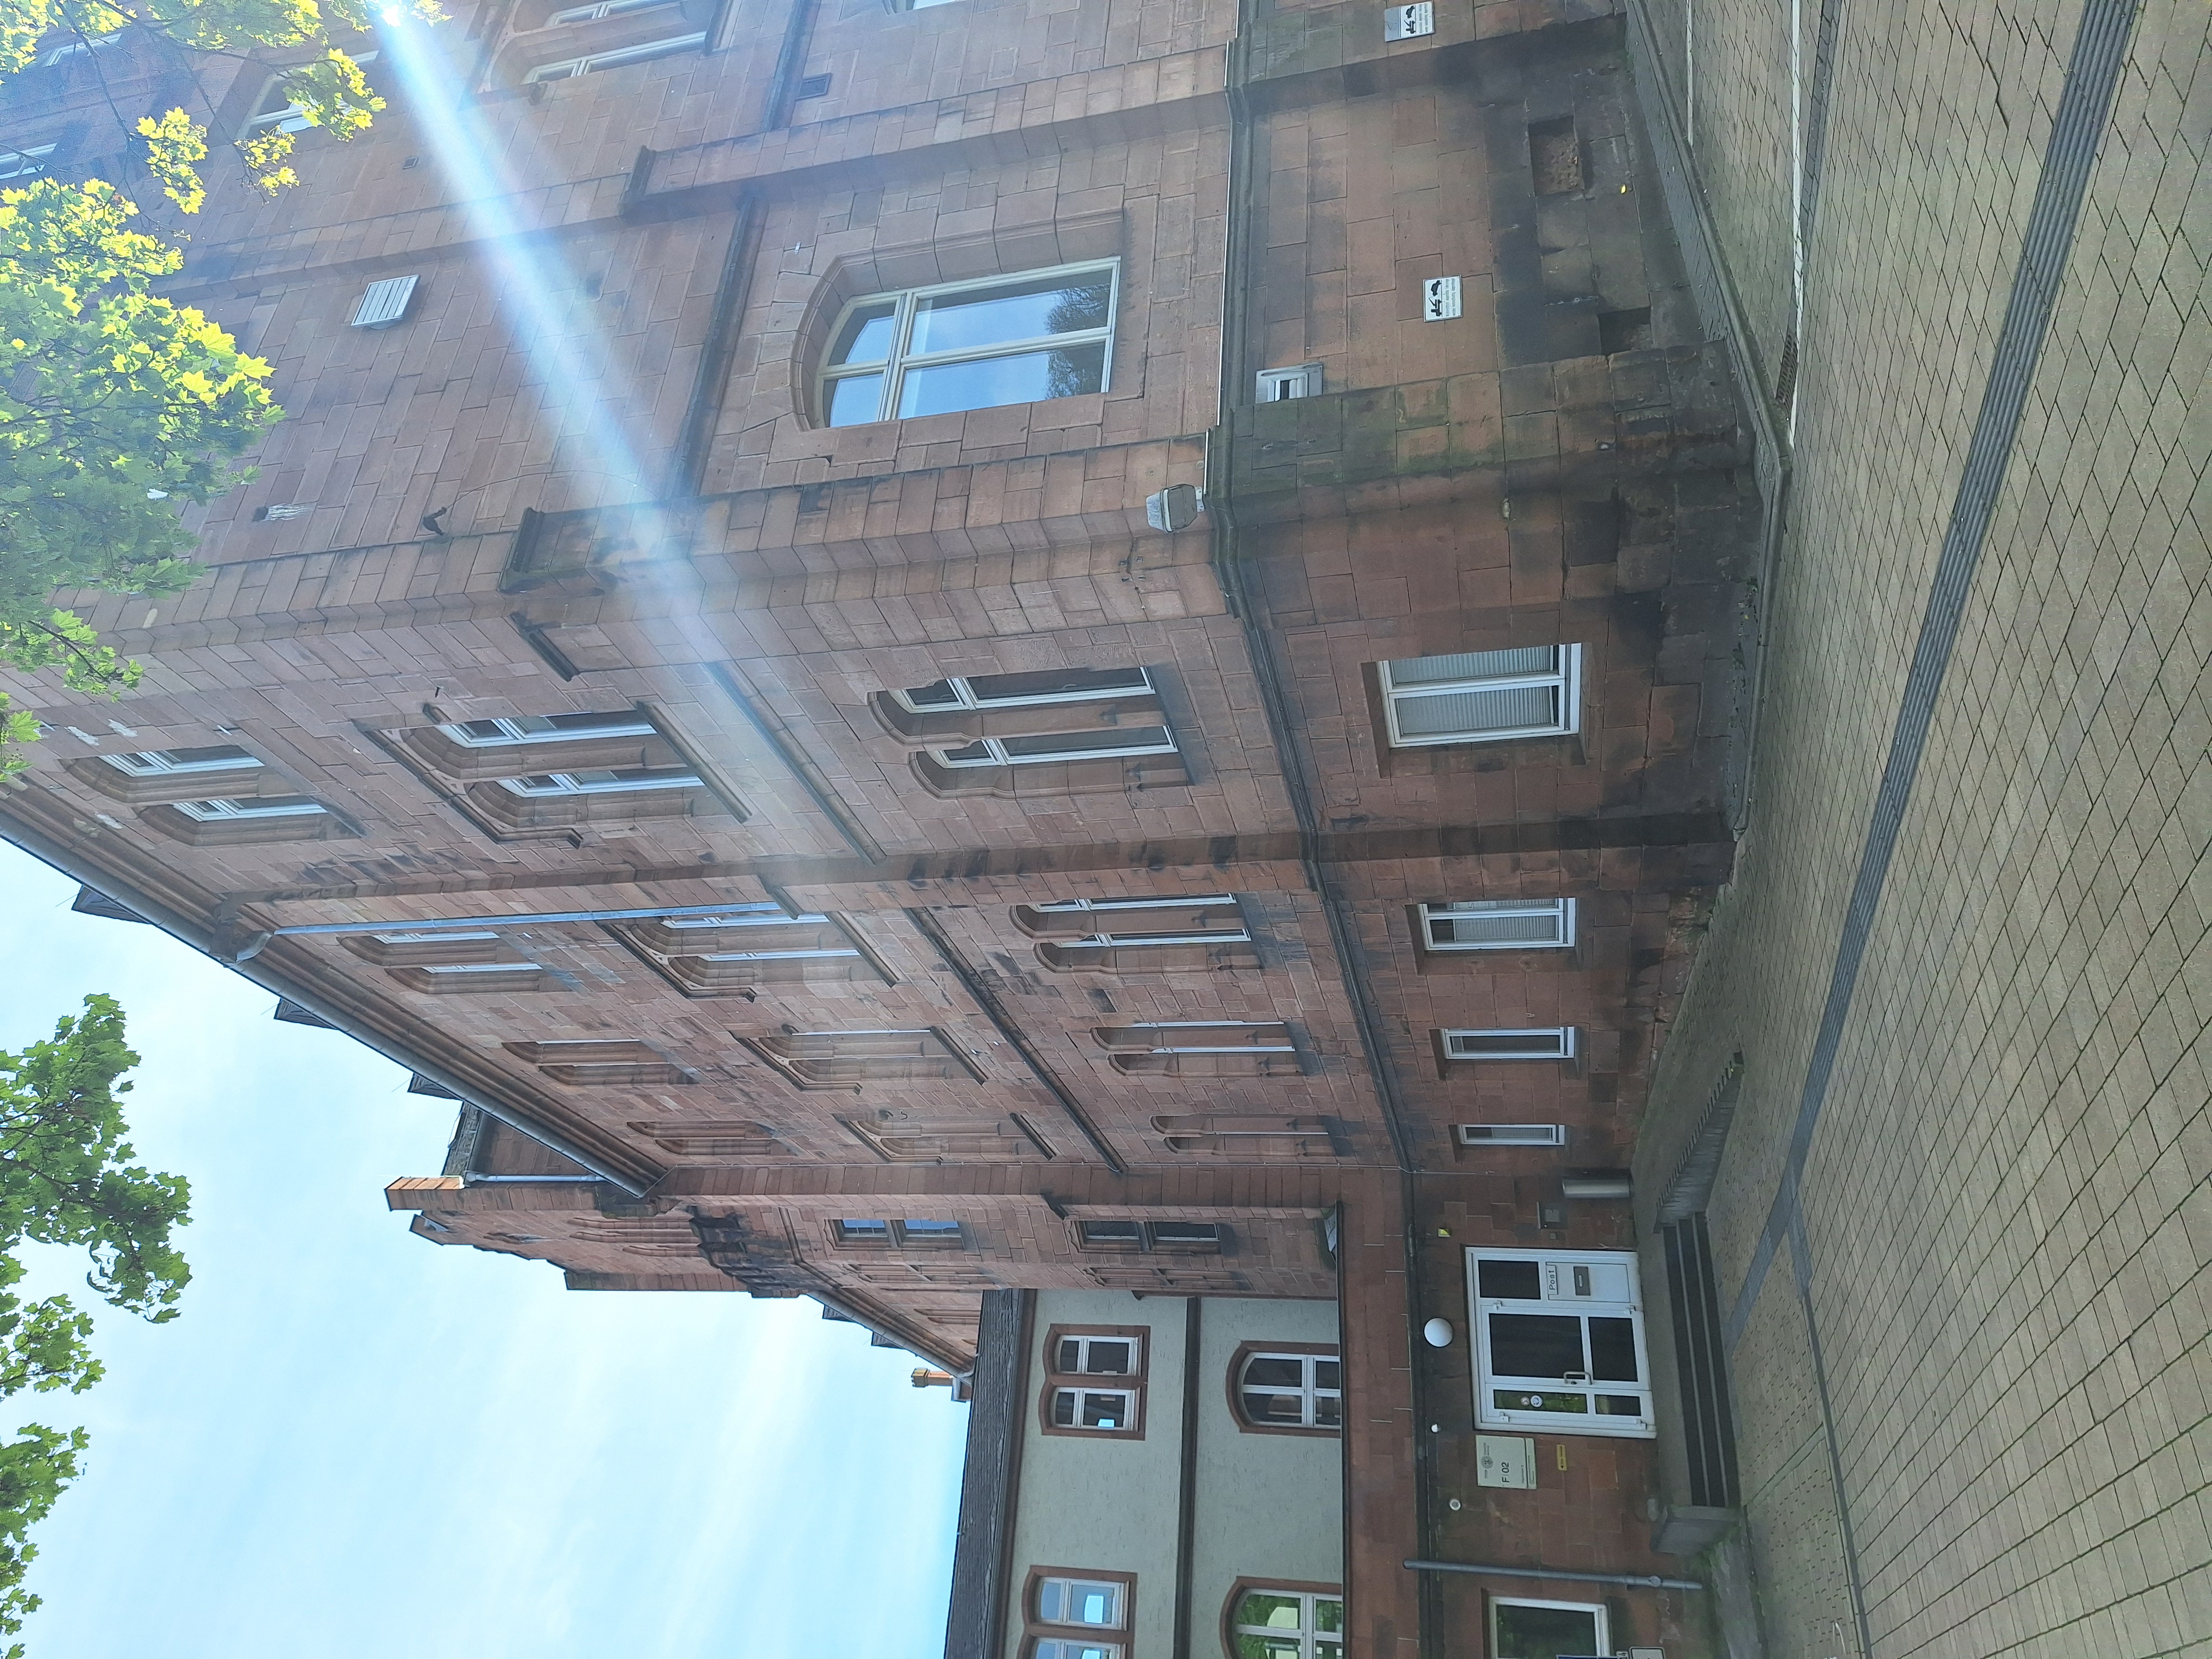
Building: Pilgrimstein 2